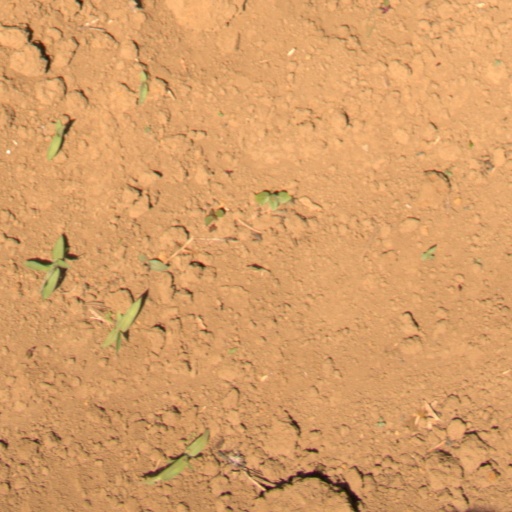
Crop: Jerusalem artichoke